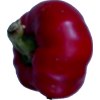
Label: red_pepper